Tuareg rebellion (2007–2009)

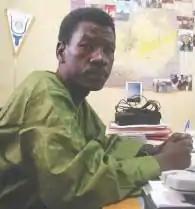
Nigerien journalist Moussa Kaka was arrested and held for over a year by the government for interviewing MNJ leaders.

Since mid-2007, there have been a number of arrests of foreign and local journalists. Two local journalists were imprisoned in 2007 under charge of aiding the Tuareg insurgency in the north, and several radio stations have been closed. The journalist Moussa Kaka was held over a year on charges stemming from a radio interview of Rebel leaders, before being provisionally released. Kaka has been at the center of a campaign in France and elsewhere demanding his freedom, spearheaded by Radio France International and its CEO Alain de Pouzilhac, Reporters Without Borders (both organisations for which Kaka is Niger Correspondent) and Amnesty International, as well as Nigerien press groups including The Nigerien National Union of Press Workers (SYNATIC) and Le Republicain newspaper. Despite his release, several journalists remain jailed for alleged contact with the rebels, and at least three radio stations (Nigeriens main source of news) have been closed by the authorities.